Bogor

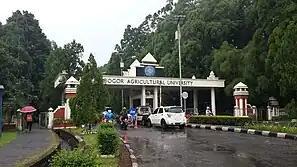
Bogor Agricultural University campus gate

At a national tourism exhibition of 2010 in Jakarta, Bogor was recognized as the most attractive tourist city in Indonesia. The city and its surrounding area are visited by about 1.8 million people per year, of whom more than 60,000 are foreigners.